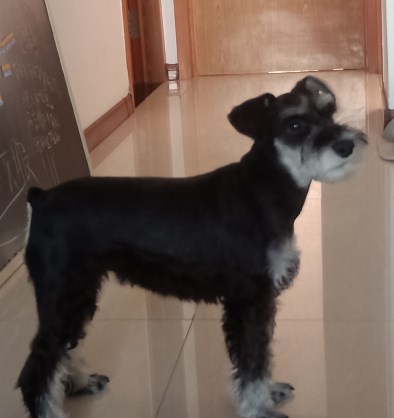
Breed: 2342-n000102-miniature_schnauzer